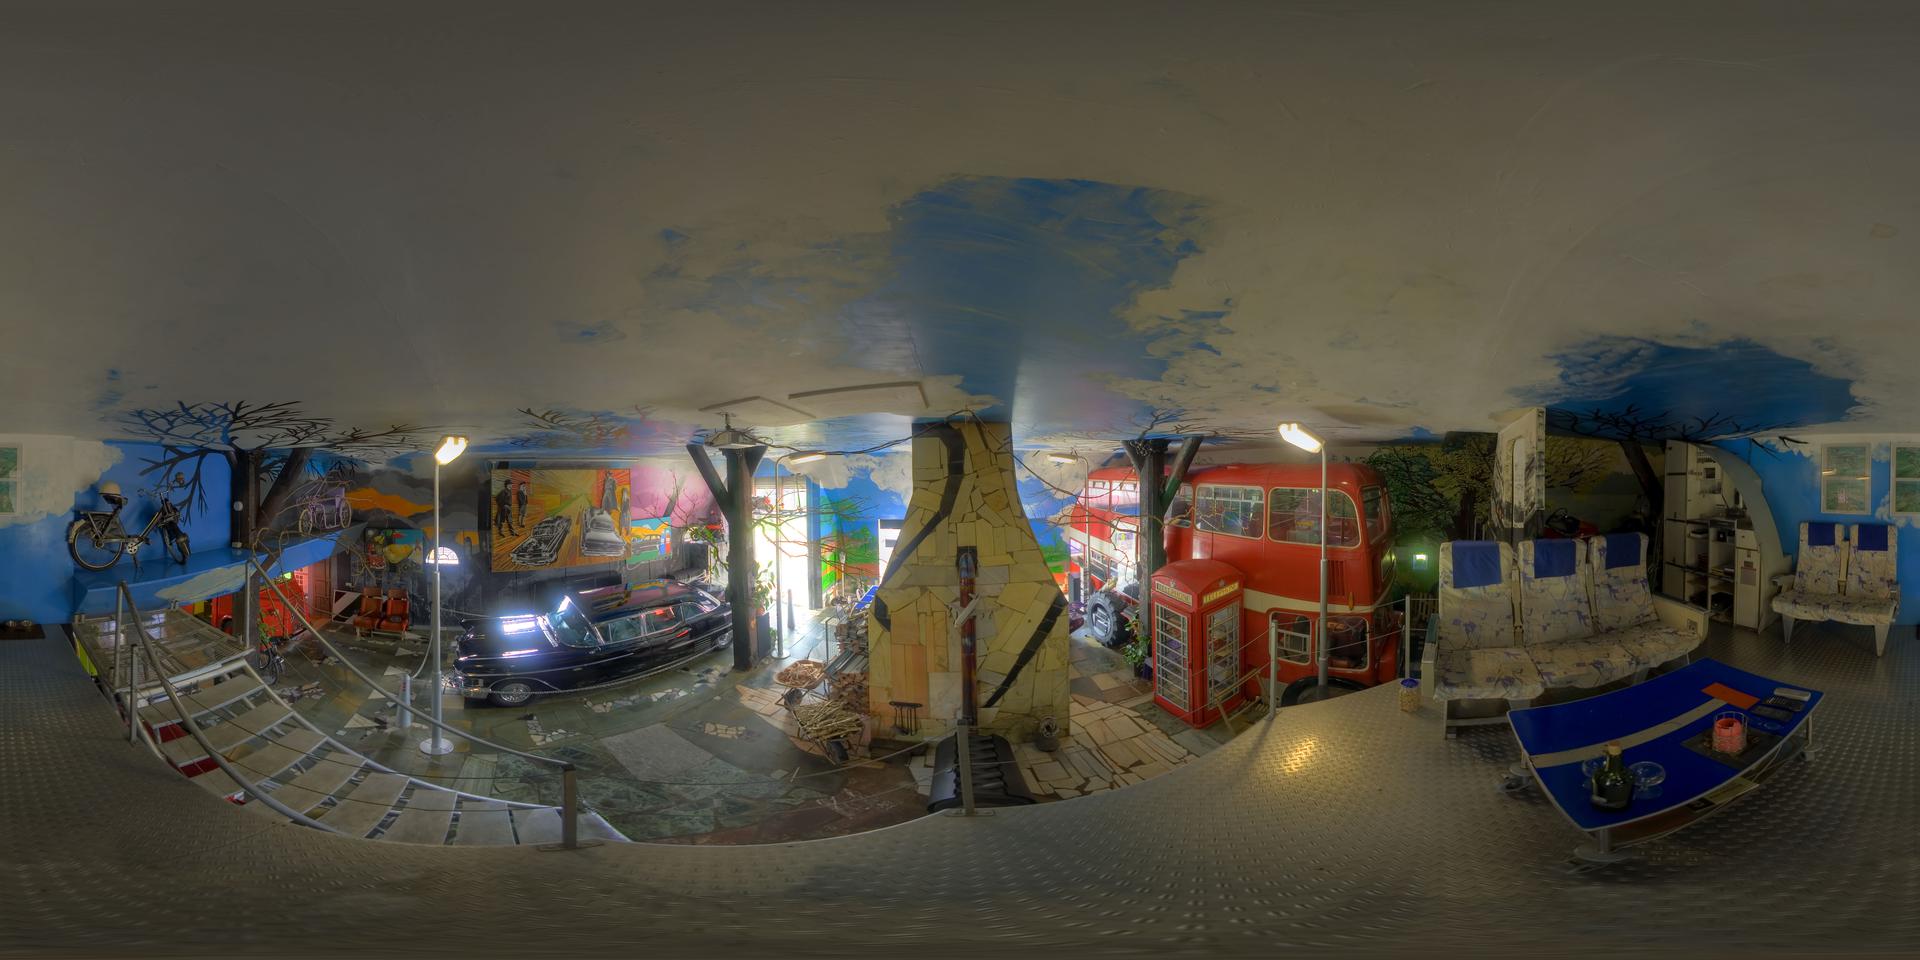
Referred object: the black car

Referred object: the red double-decker bus

Referred object: the red telephone booth in front of the double-decker bus